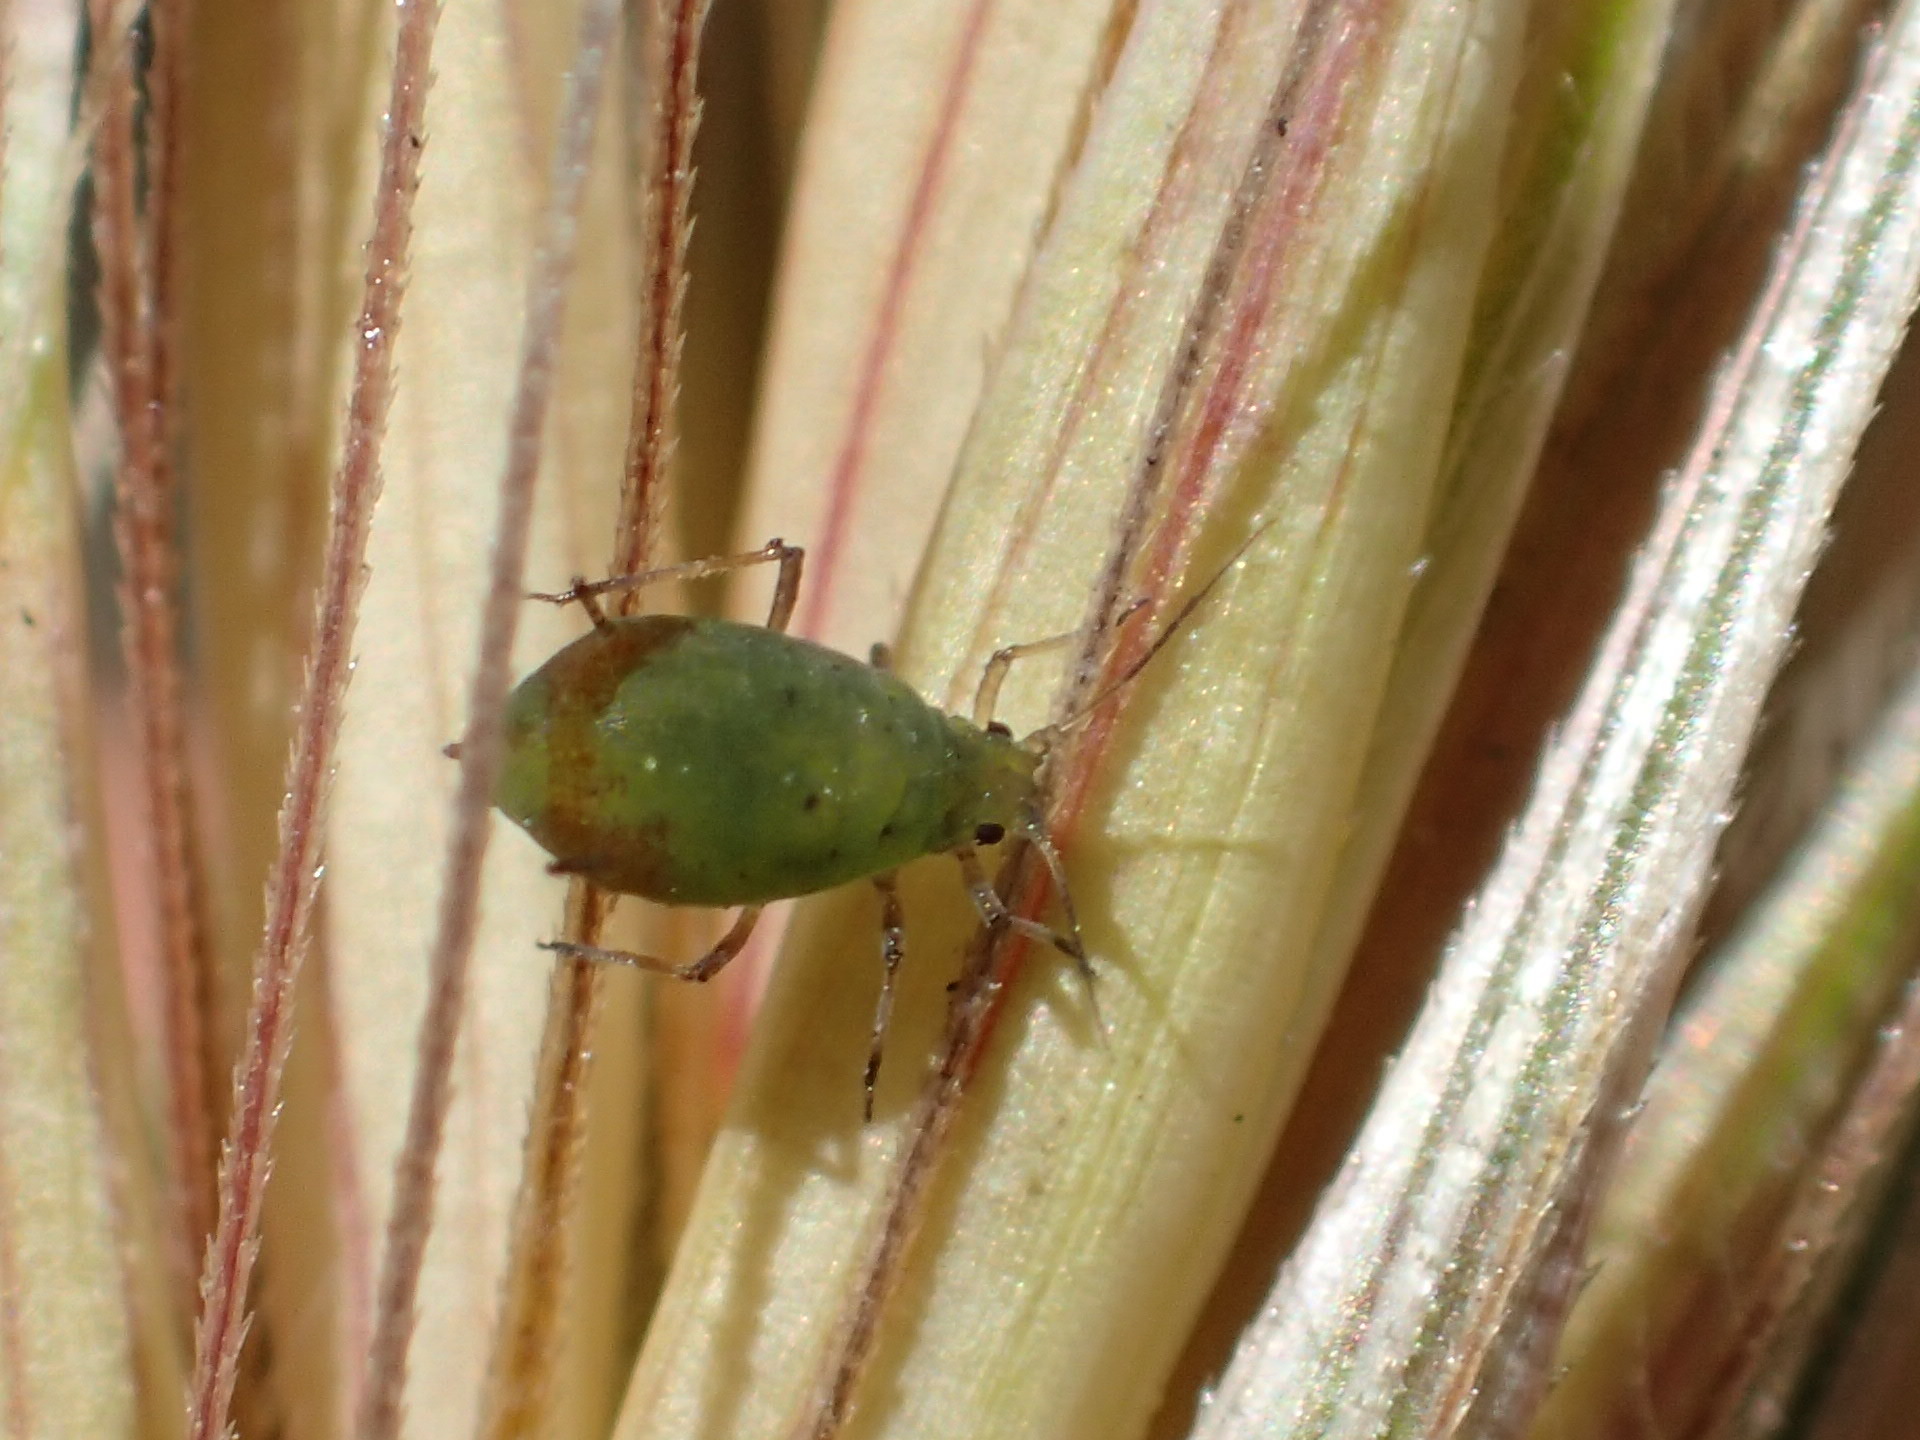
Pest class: bird_cherry_oat_aphid